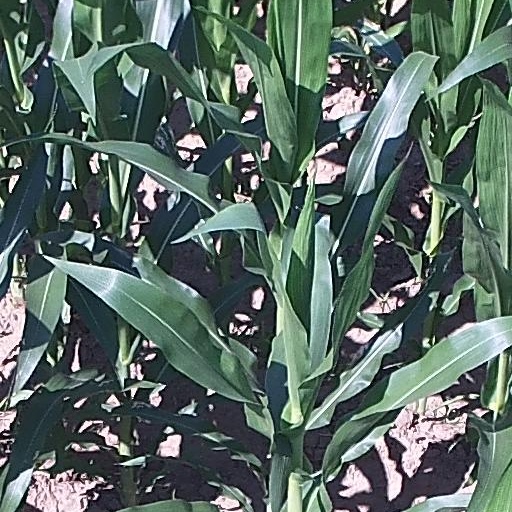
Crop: maize; corn